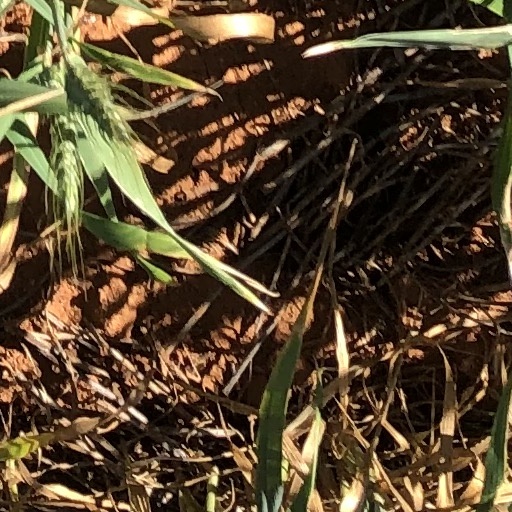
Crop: wheat